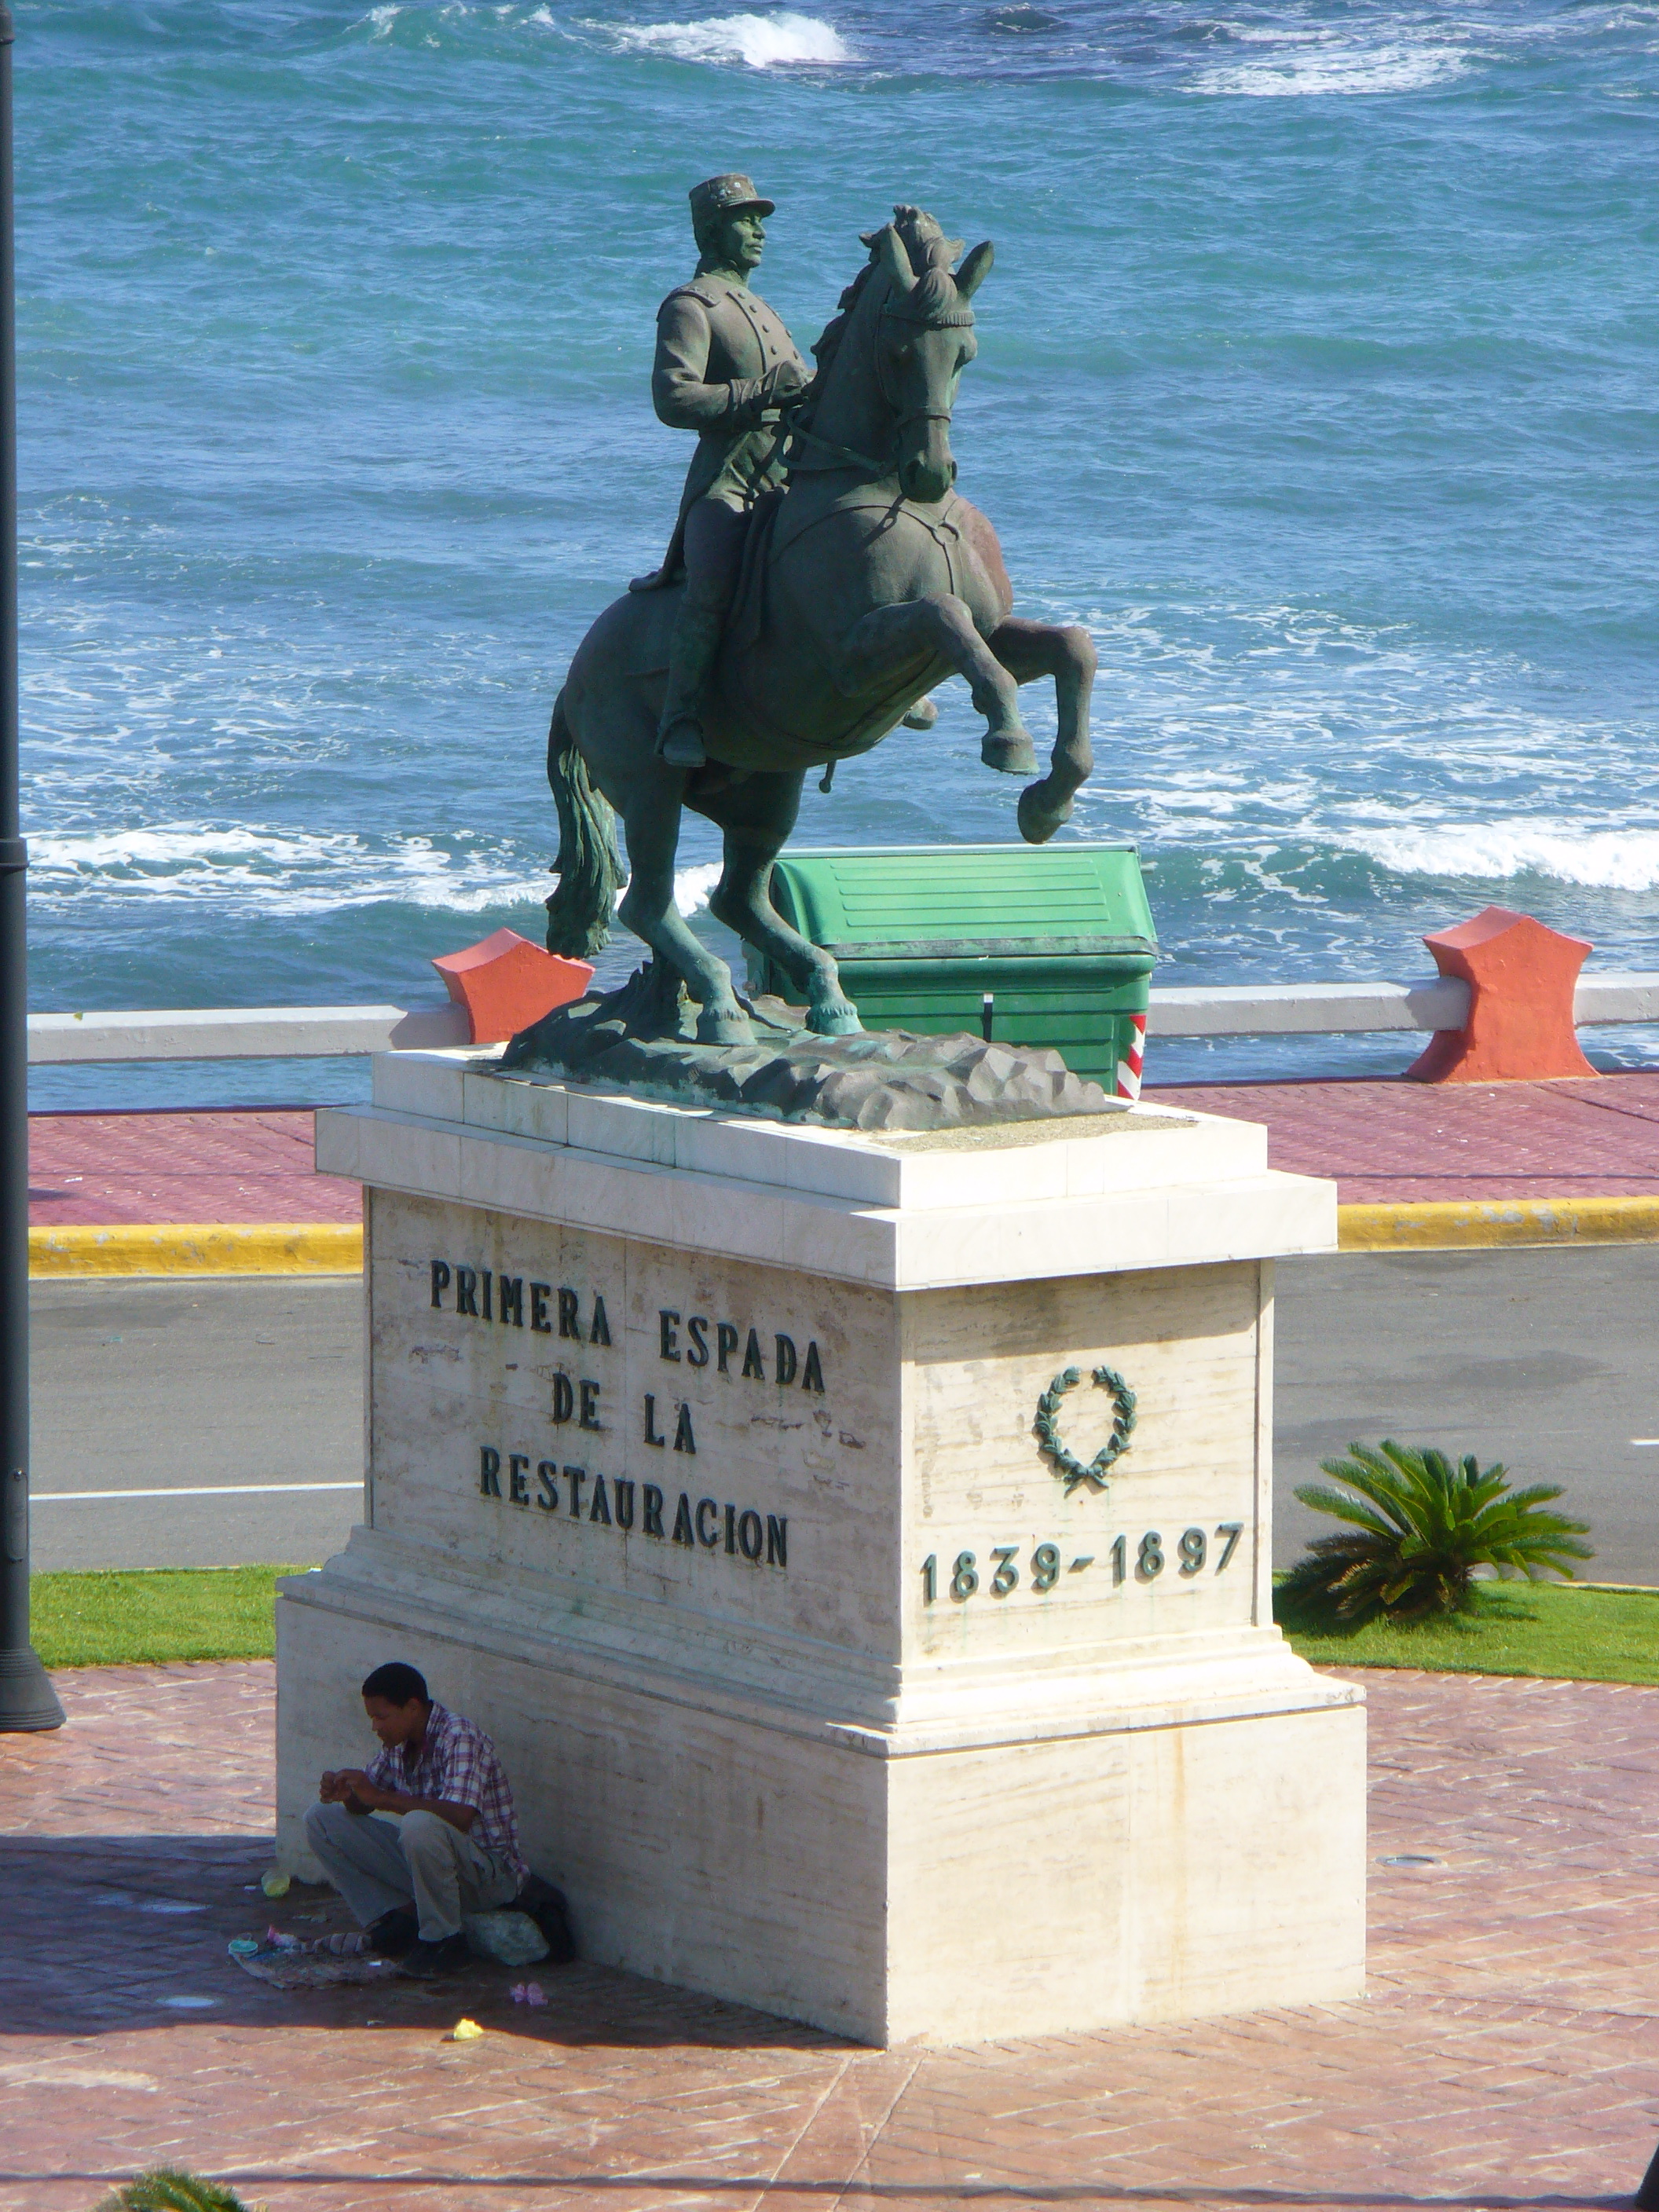
monument, vacation, rider, statue, horse, sculpture, memorial, art, holidays, dominicanrepublic, caribbean, puertoplata